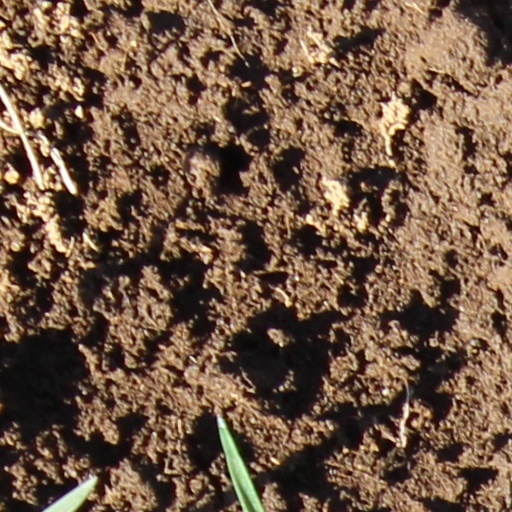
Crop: wheat